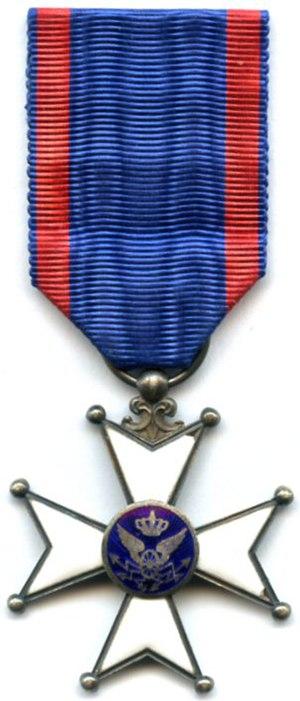
Belgique - Croix Commemorative du 50eme Anniversaire de la Creation des Chemins de Fer 1834 1884
La Décoration commémorative du 50ᵉ anniversaire de la création des chemins de fer 1834-1884 est une décoration commémorative belge soulignant le 50ᵉ anniversaire de la loi du 1ᵉʳ mai 1834 ordonnant la création des chemins de fer en Belgique. Elle fut instaurée par décret royal du roi Léopold II le 30 avril 1884 sur la proposition des ministres des Travaux Publics et de l'Intérieur, son statut fut ratifié par un décret royal ultérieur le 11 juillet 1884.